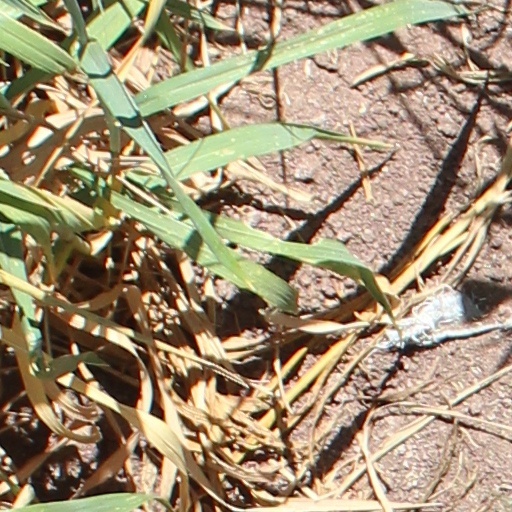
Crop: wheat